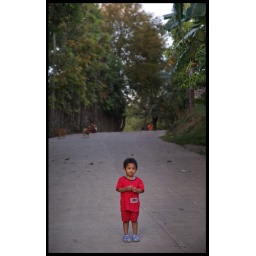
A boy stands in the street in the village of Sitio Pantay